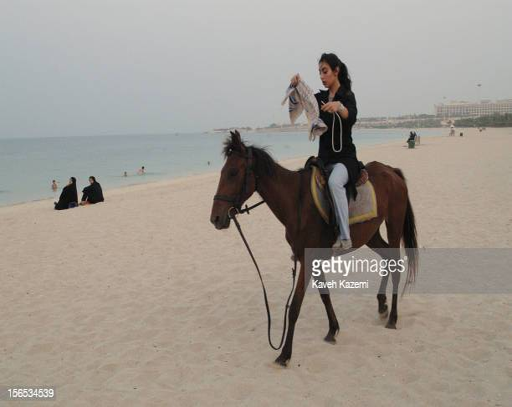
a young woman with her veil off rides on a horse on the southern shores in the region